Scunthorpe Steelworks

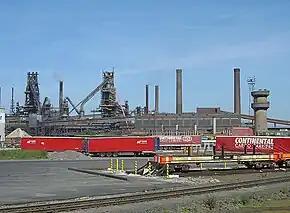
Scunthorpe steelworks (2006)

Scunthorpe Steelworks is a steel mill with blast furnaces in North Lincolnshire, England. As of April 2025, the facility employs around 2,700 people. It is the last plant in the UK capable of producing virgin steel, which is used in major construction projects like new buildings and railways. The rest of the UK's steel industry produces recycled steel using electric arc furnaces.